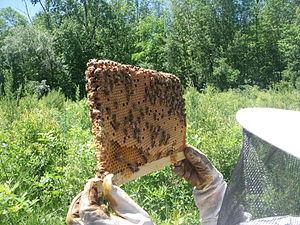
Thénia est une commune algérienne de la wilaya de Boumerdès, dans la daïra de Thénia, à la limite est de la Mitidja.
La wilaya de Boumerdès, dans le nord de l'Algérie, recèle des potentialités agricoles considérables.